Nikodim Milaš

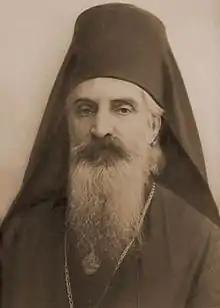
A photo of Nikodim Milaš

Nikodim Milaš, born Nikola Milaš, (16 April 1845 – 2 April 1915), was a Serbian Orthodox Church bishop, theologian, university professor and academic. He was a writer, one of the most respected experts on Eastern Orthodox canon law, and less on church history. As a canon lawyer in Dalmatia, he defended the Serbian Orthodox Church against the state. He was an academic and polyglot. Milaš authored a number of books, including the criticized "Orthodox Dalmatia" (1901). His bibliography reportedly includes more than 180 works.